Jill Filipovic

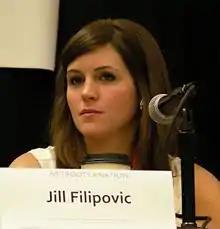
Filipovic at Netroots Nation (Pittsburgh, 2009)

Originally from the Seattle area, Filipovic attended Shorewood High School. She earned a Bachelor of Arts in journalism and politics and a minor in gender and sexuality studies from New York University. She earned a Juris Doctor from the New York University School of Law in 2008.